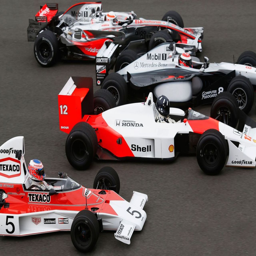
person fly at feature , hosted by segment will both be shown over the weekend , the date closest to actual 50th anniversary .